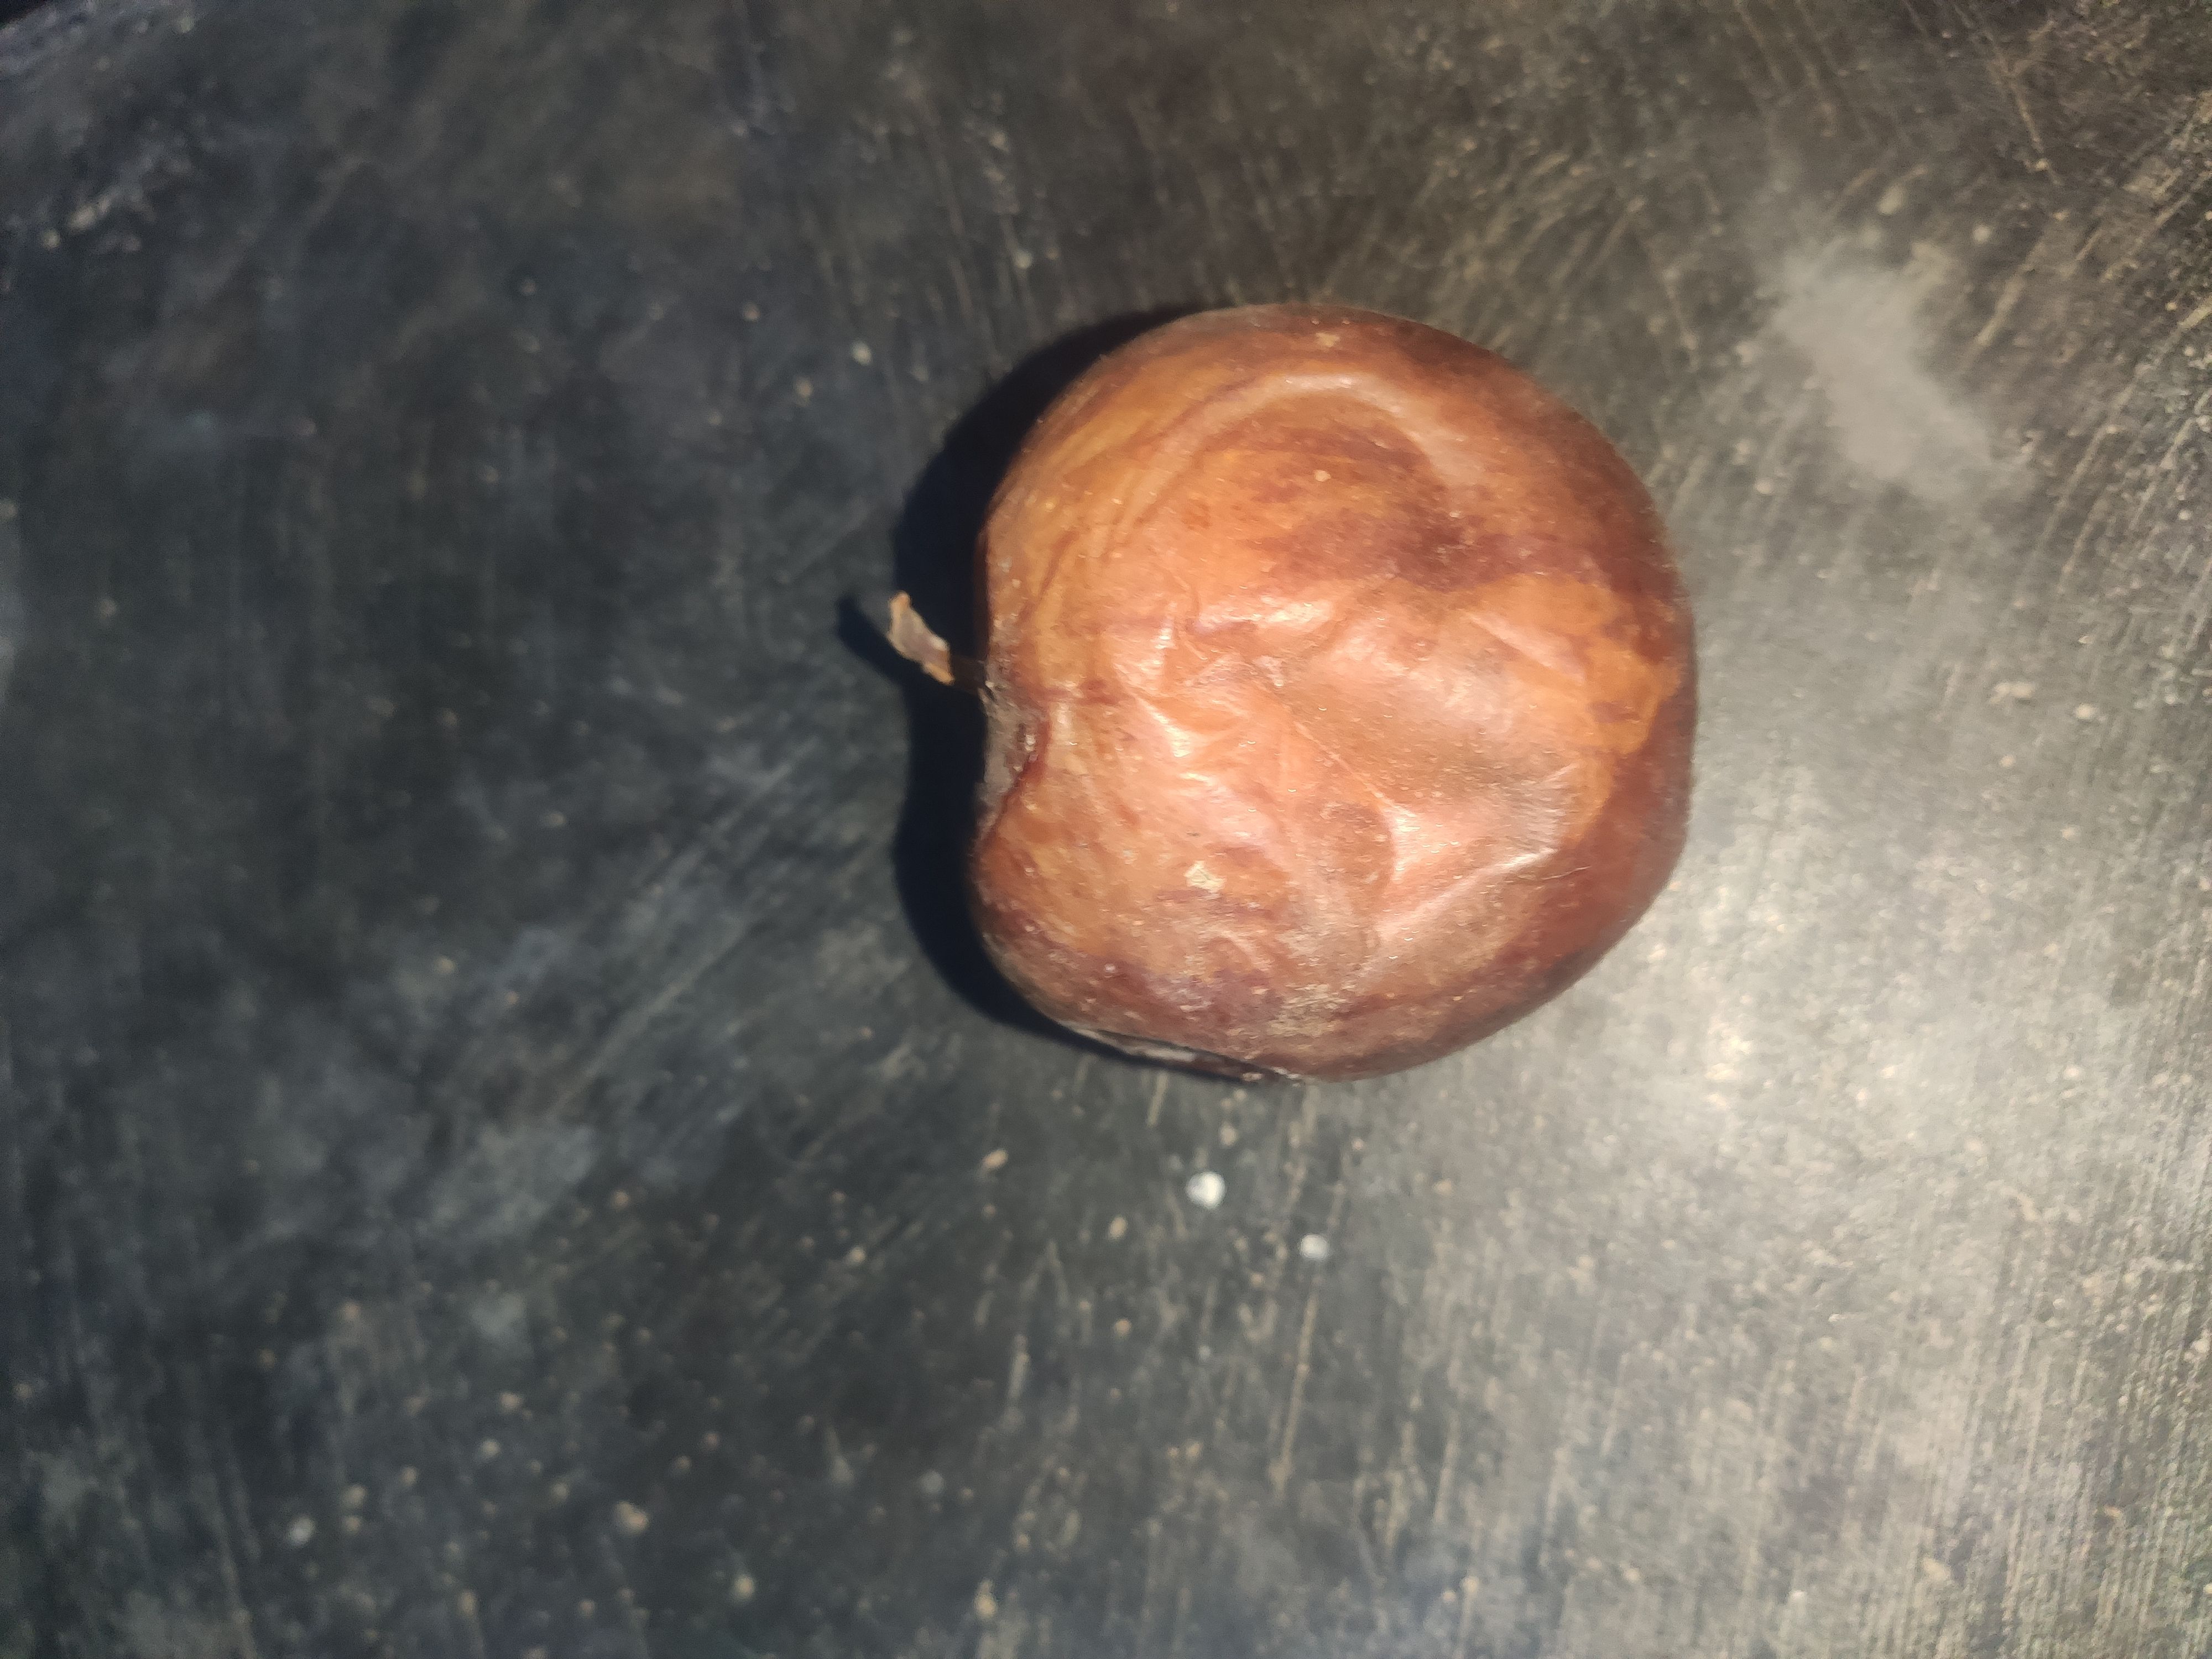
Fruit: apple
Grade: 3rd-grade